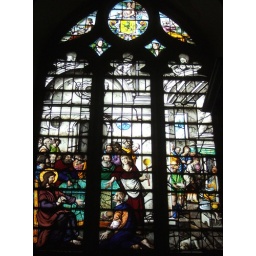
Christ in the house of Mary and Martha - Abraham van Linge, 1641